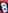
Number: 8